McFly

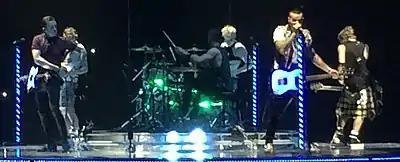
McBusted performing in 2014

In late January 2013, McFly went on a writing trip with Bourne and wrote five songs. In early April, McFly uploaded a video of an acoustic live demo called 'My TVR' to their official YouTube account. The song was written with Bourne. On 19 May the band announced via their Twitter page that they would also be playing a two-date special concert at the Royal Albert Hall in celebration of their 10th anniversary as a band. Due to huge demand, two extra dates were announced. In addition, the Saturday show was streamed live from the band's website for fans who couldn't attend. During an interview with the Big Top 40 Webchat, Fletcher described the shows as his "favourite shows we've ever played". All four shows were held in September and featured McBusted, a surprise collaboration between McFly and Busted, minus Charlie Simpson. Following the shows with Busted, the two bands announced a 30-date UK arena tour as McBusted. The McBusted Tour was the biggest tour of 2014.